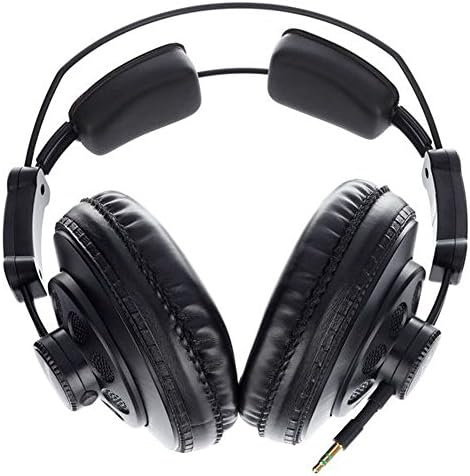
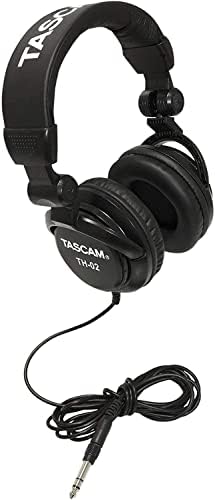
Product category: headphones
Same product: no